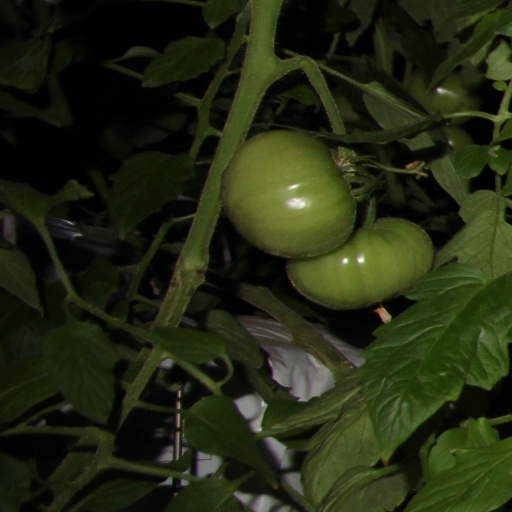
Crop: tomato